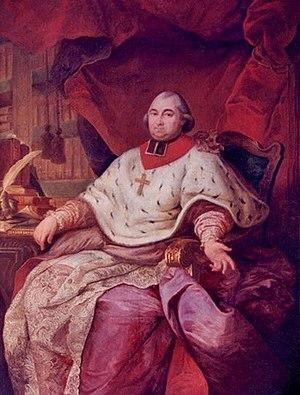
Prince-Évêque François-Antoine de Méan de Beaurieux
La famille de Méan était une famille originaire de la principauté de Liège. Ayant acquis la noblesse du Saint-Empire, elle incorpora ensuite la noblesse belge. La famille reçut noblesse le 27 mars 1648 de l'Empereur Ferdinand III de Habsbourg en faveur de Charles de Méan et ses frères. Elle fut ensuite successivement titrée «Baron du Saint-Empire» le 3 novembre 1694 en faveur de Ferdinand de Méan de Beaurieux et ses frères également. Le Baron Pierre de Méan de Beaurieux reçut le titre de «Comte du Saint-Empire» par l'Électeur Maximilien III Joseph de Bavière le 10 septembre 1745. Le comte François-Antoine de Méan de Beaurieux, évêque de Liège, fut titré par cette fonction « Prince du Saint-Empire » le 16 août 1792 par l'empereur François II du Saint-Empire et «Prince de Méan» par le roi Guillaume Iᵉʳ des Pays-Bas. La famille s'est éteinte dans les mâles à la mort du comte François-Eugène de Méan de Beaurieux, sénateur de l'arrondissement de Liège.